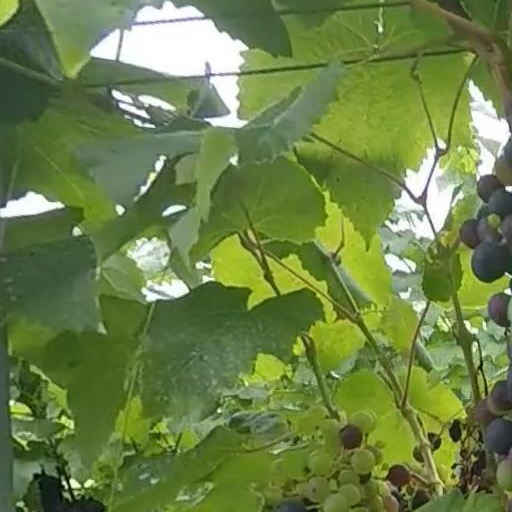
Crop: grape